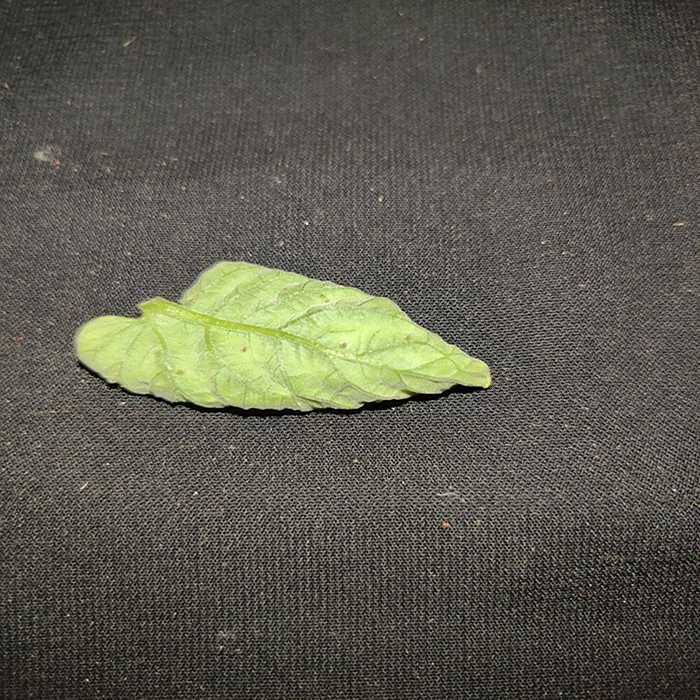
Plant: Tomato
Label: Tomato leaf curl virus